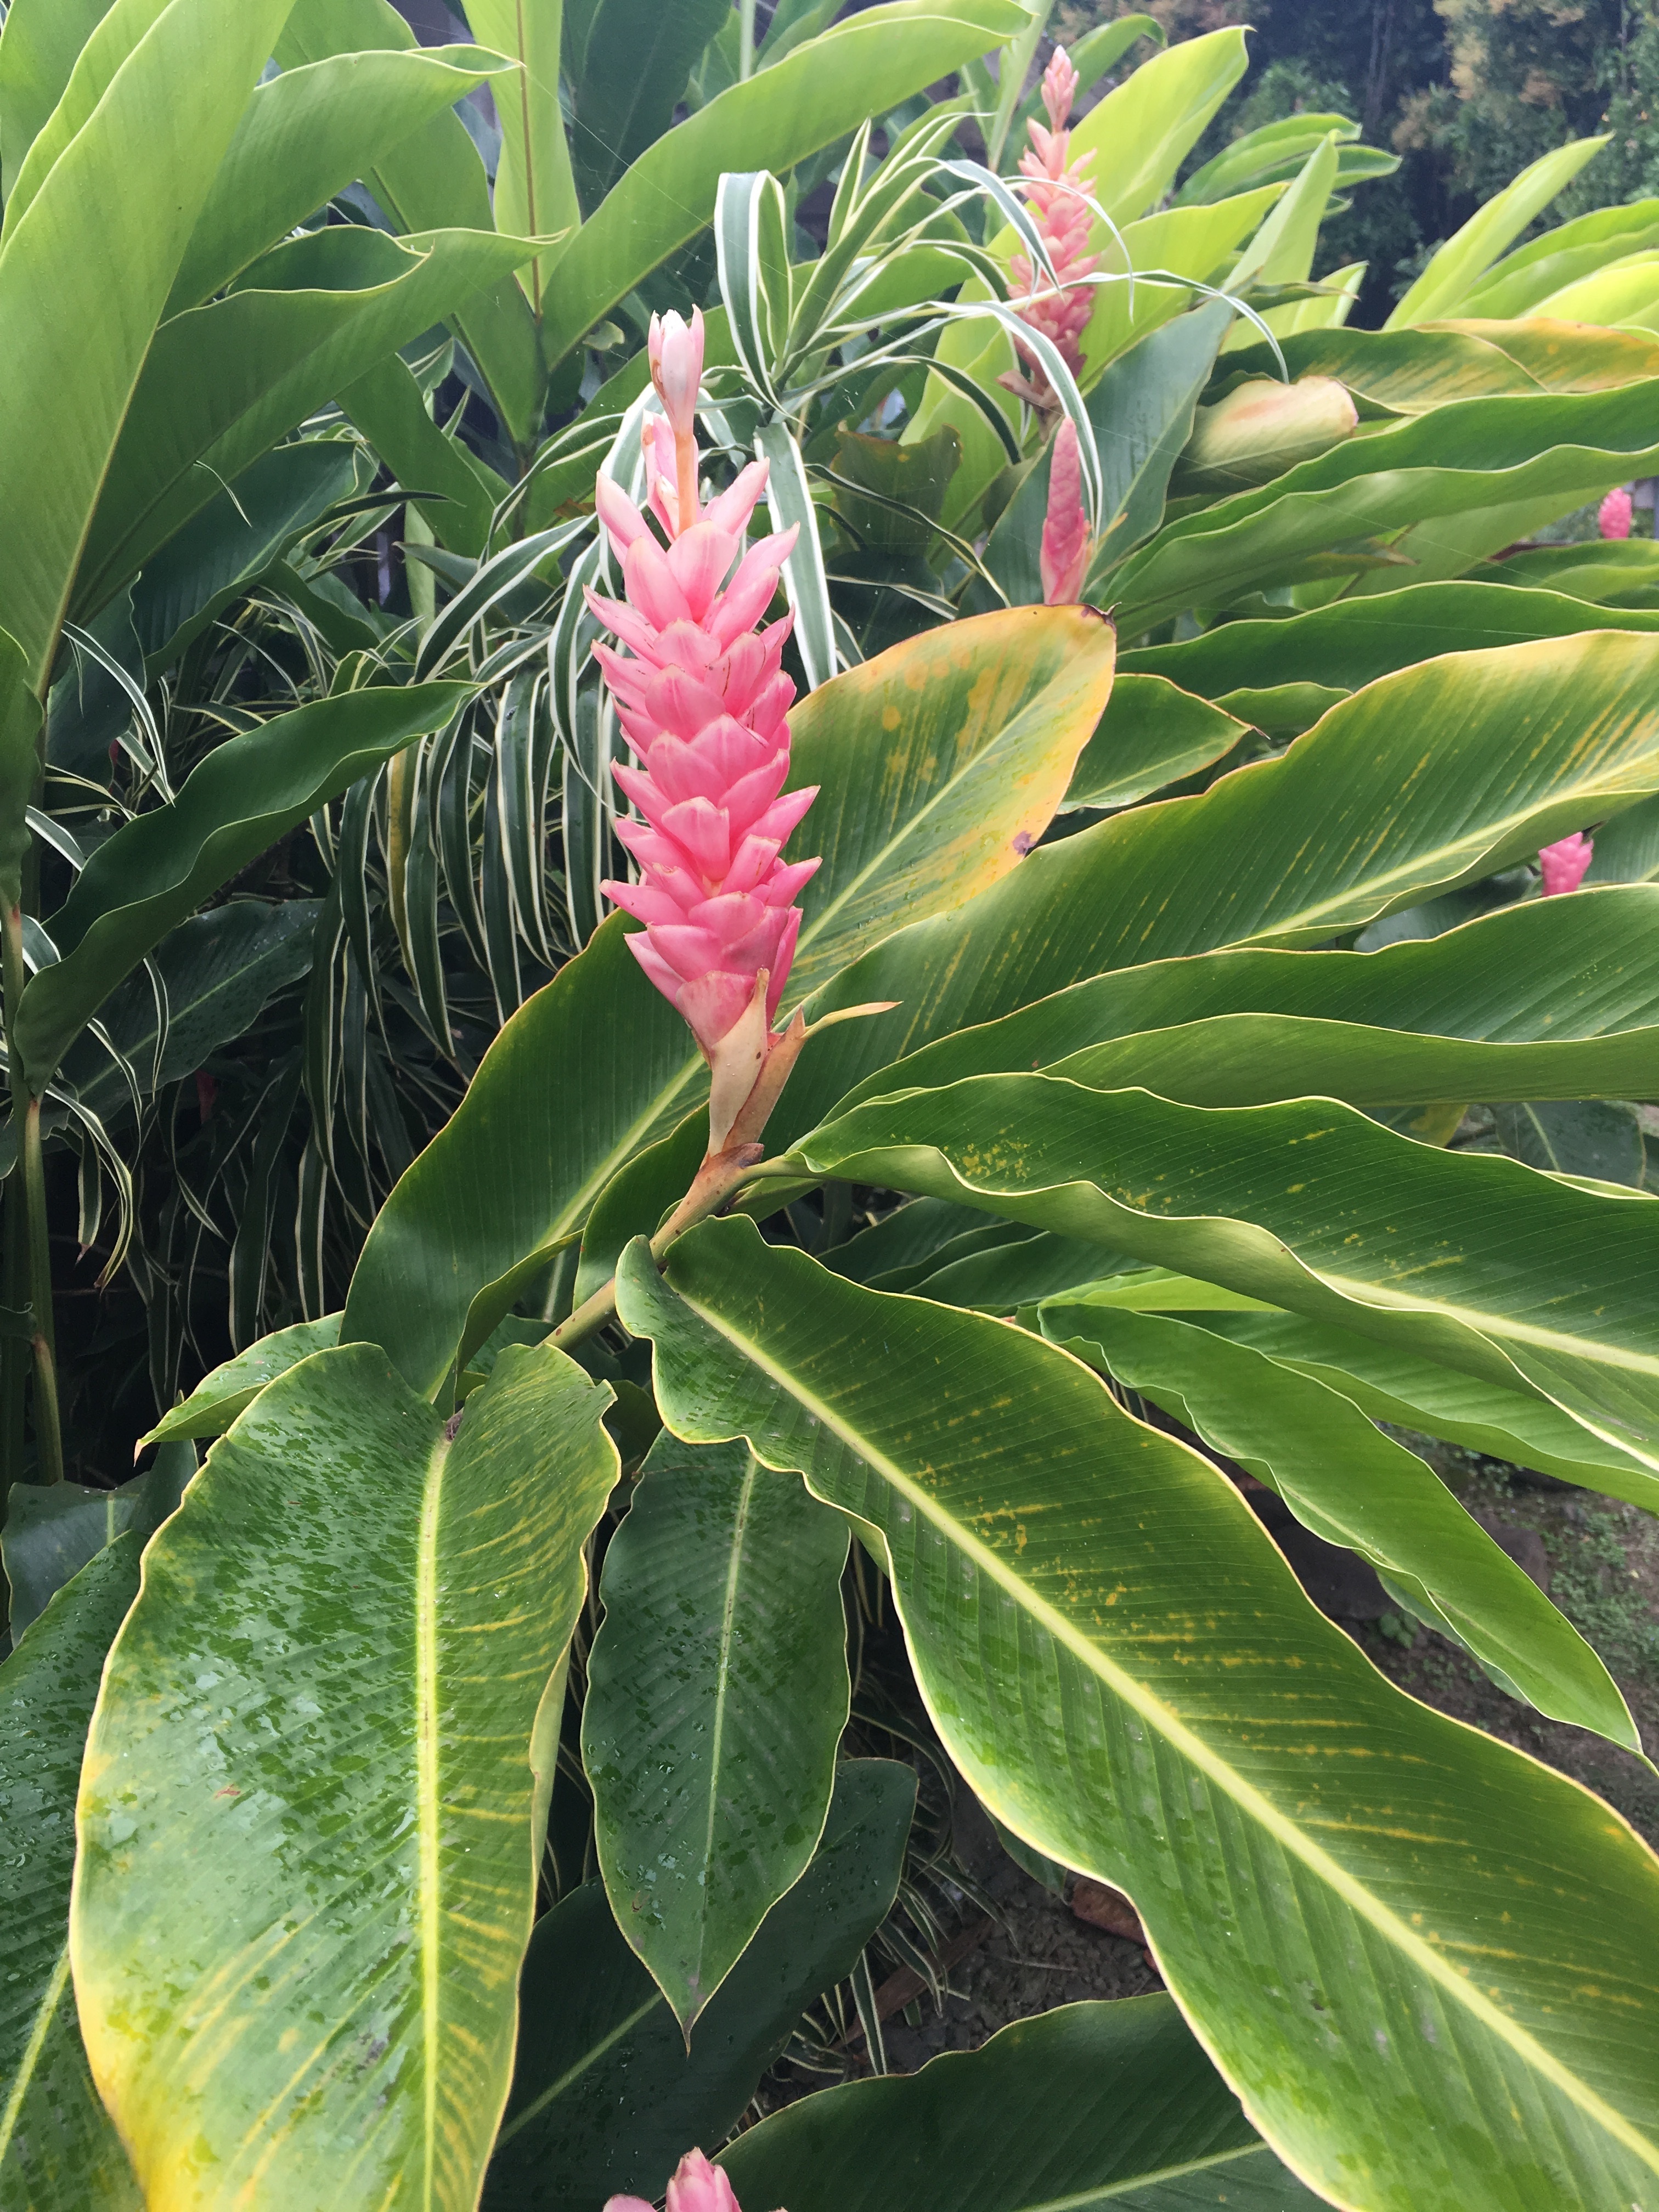
tree, nature, blossom, plant, leaf, flower, food, green, produce, tropical, evergreen, fresh, botany, garden, pink, flora, shrub, exotic, ginger, tropics, organic, flowering plant, woody plant, land plant, arecales